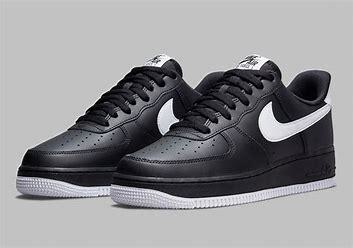
Brand: Nike
Model: Air Force